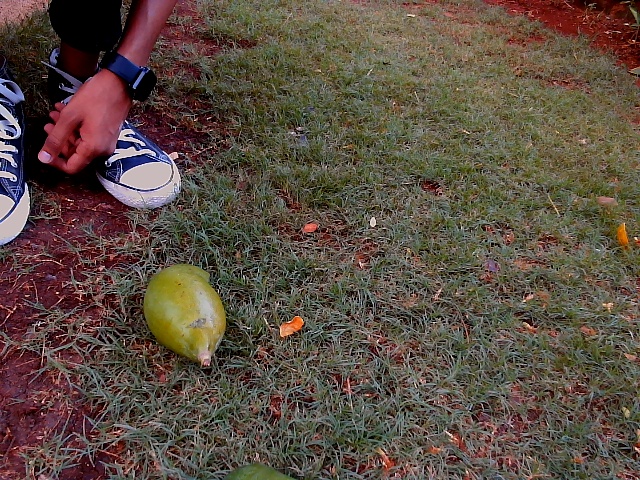
Label: Raw_Mango